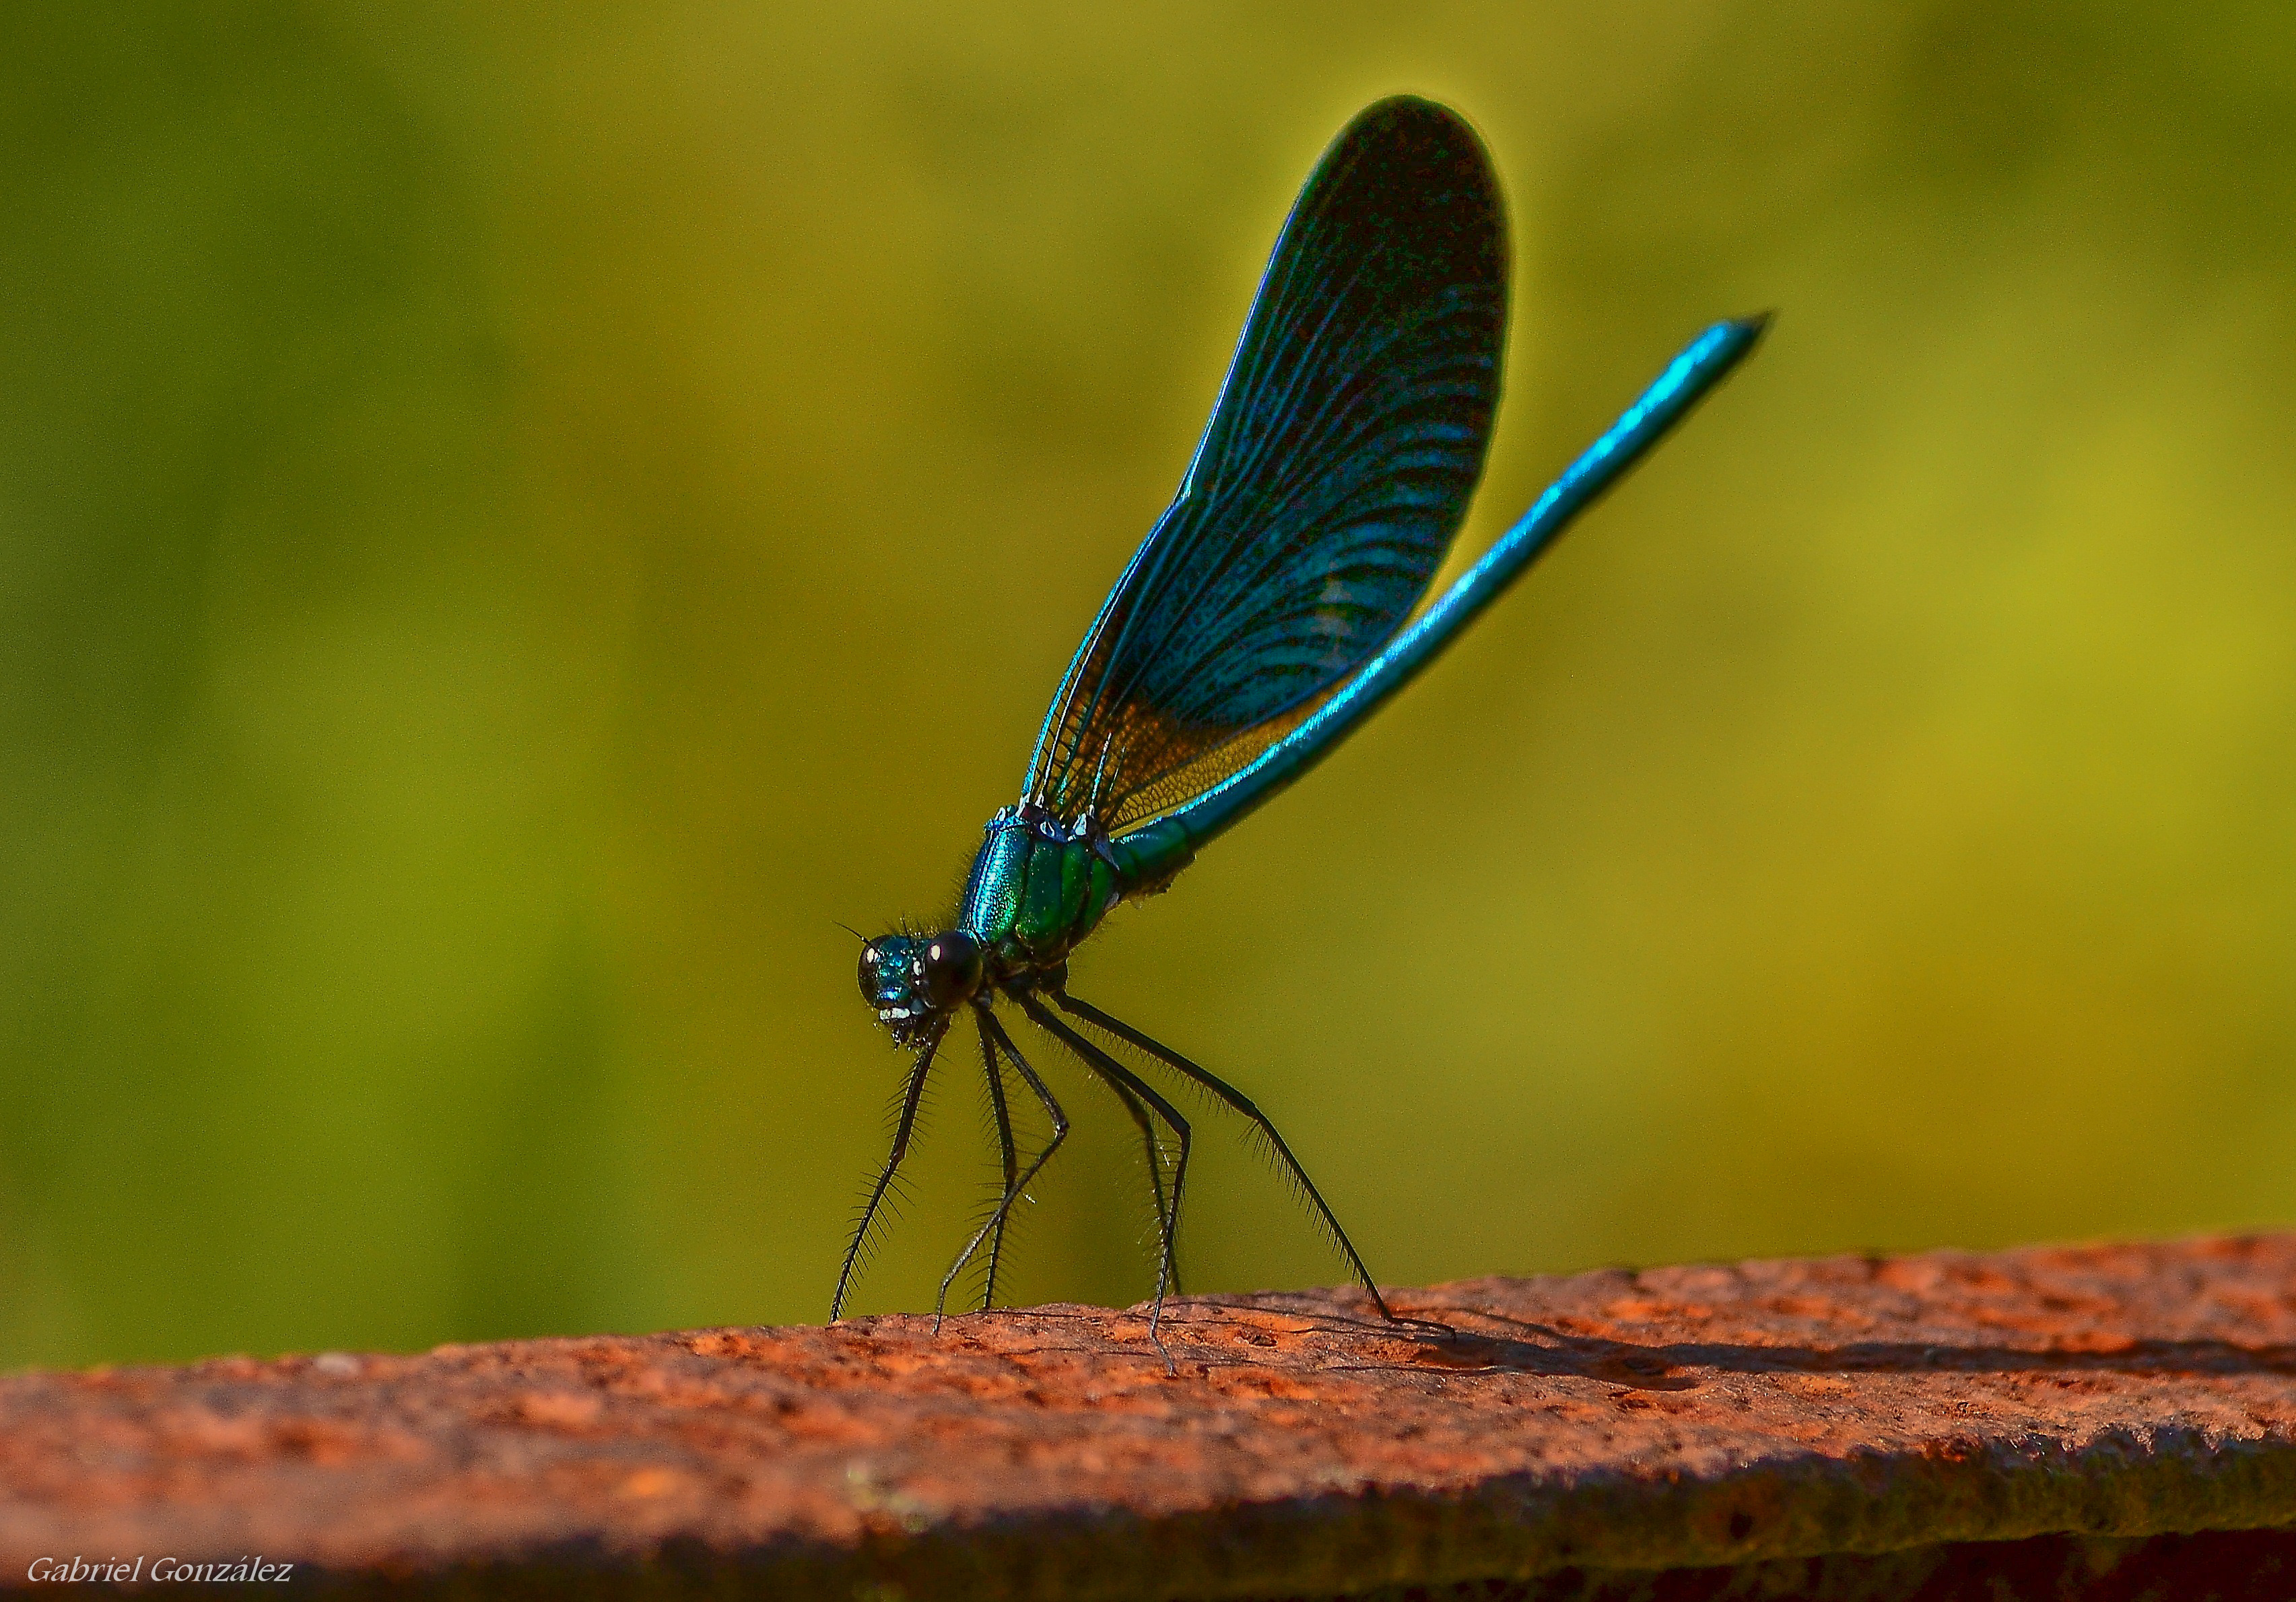
nature, wing, photography, leaf, wildlife, green, insect, fauna, invertebrate, close up, dragonfly, damselfly, ggl1, nikond5100, macro photography, arthropod, plant stem, dragonflies and damseflies, lycaenid, net winged insects